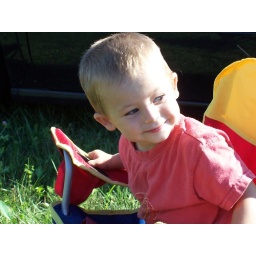
L is sitting in his camp chair by the car.